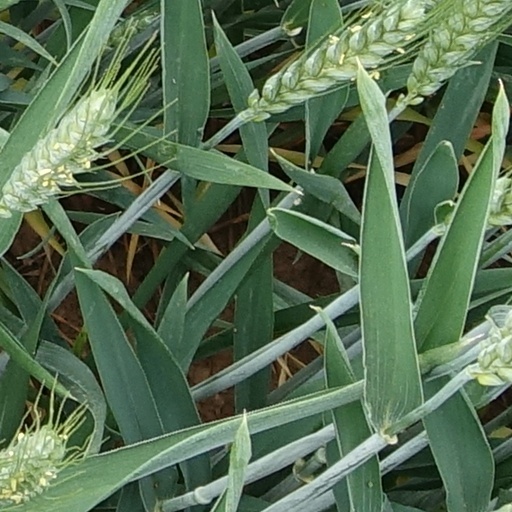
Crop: wheat